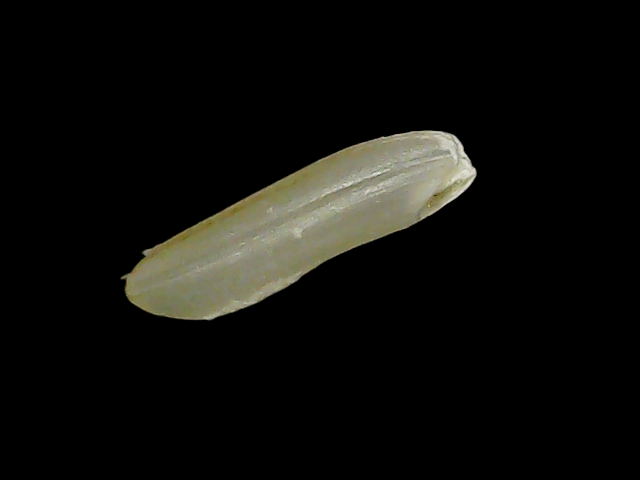
Rice variety: Binadhan19